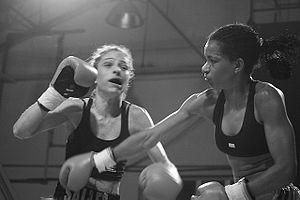
On désigne par boxe anglaise féminine la pratique de la boxe anglaise par les femmes. Elle suit exactement les mêmes règles que la boxe anglaise pratiquée par les hommes.